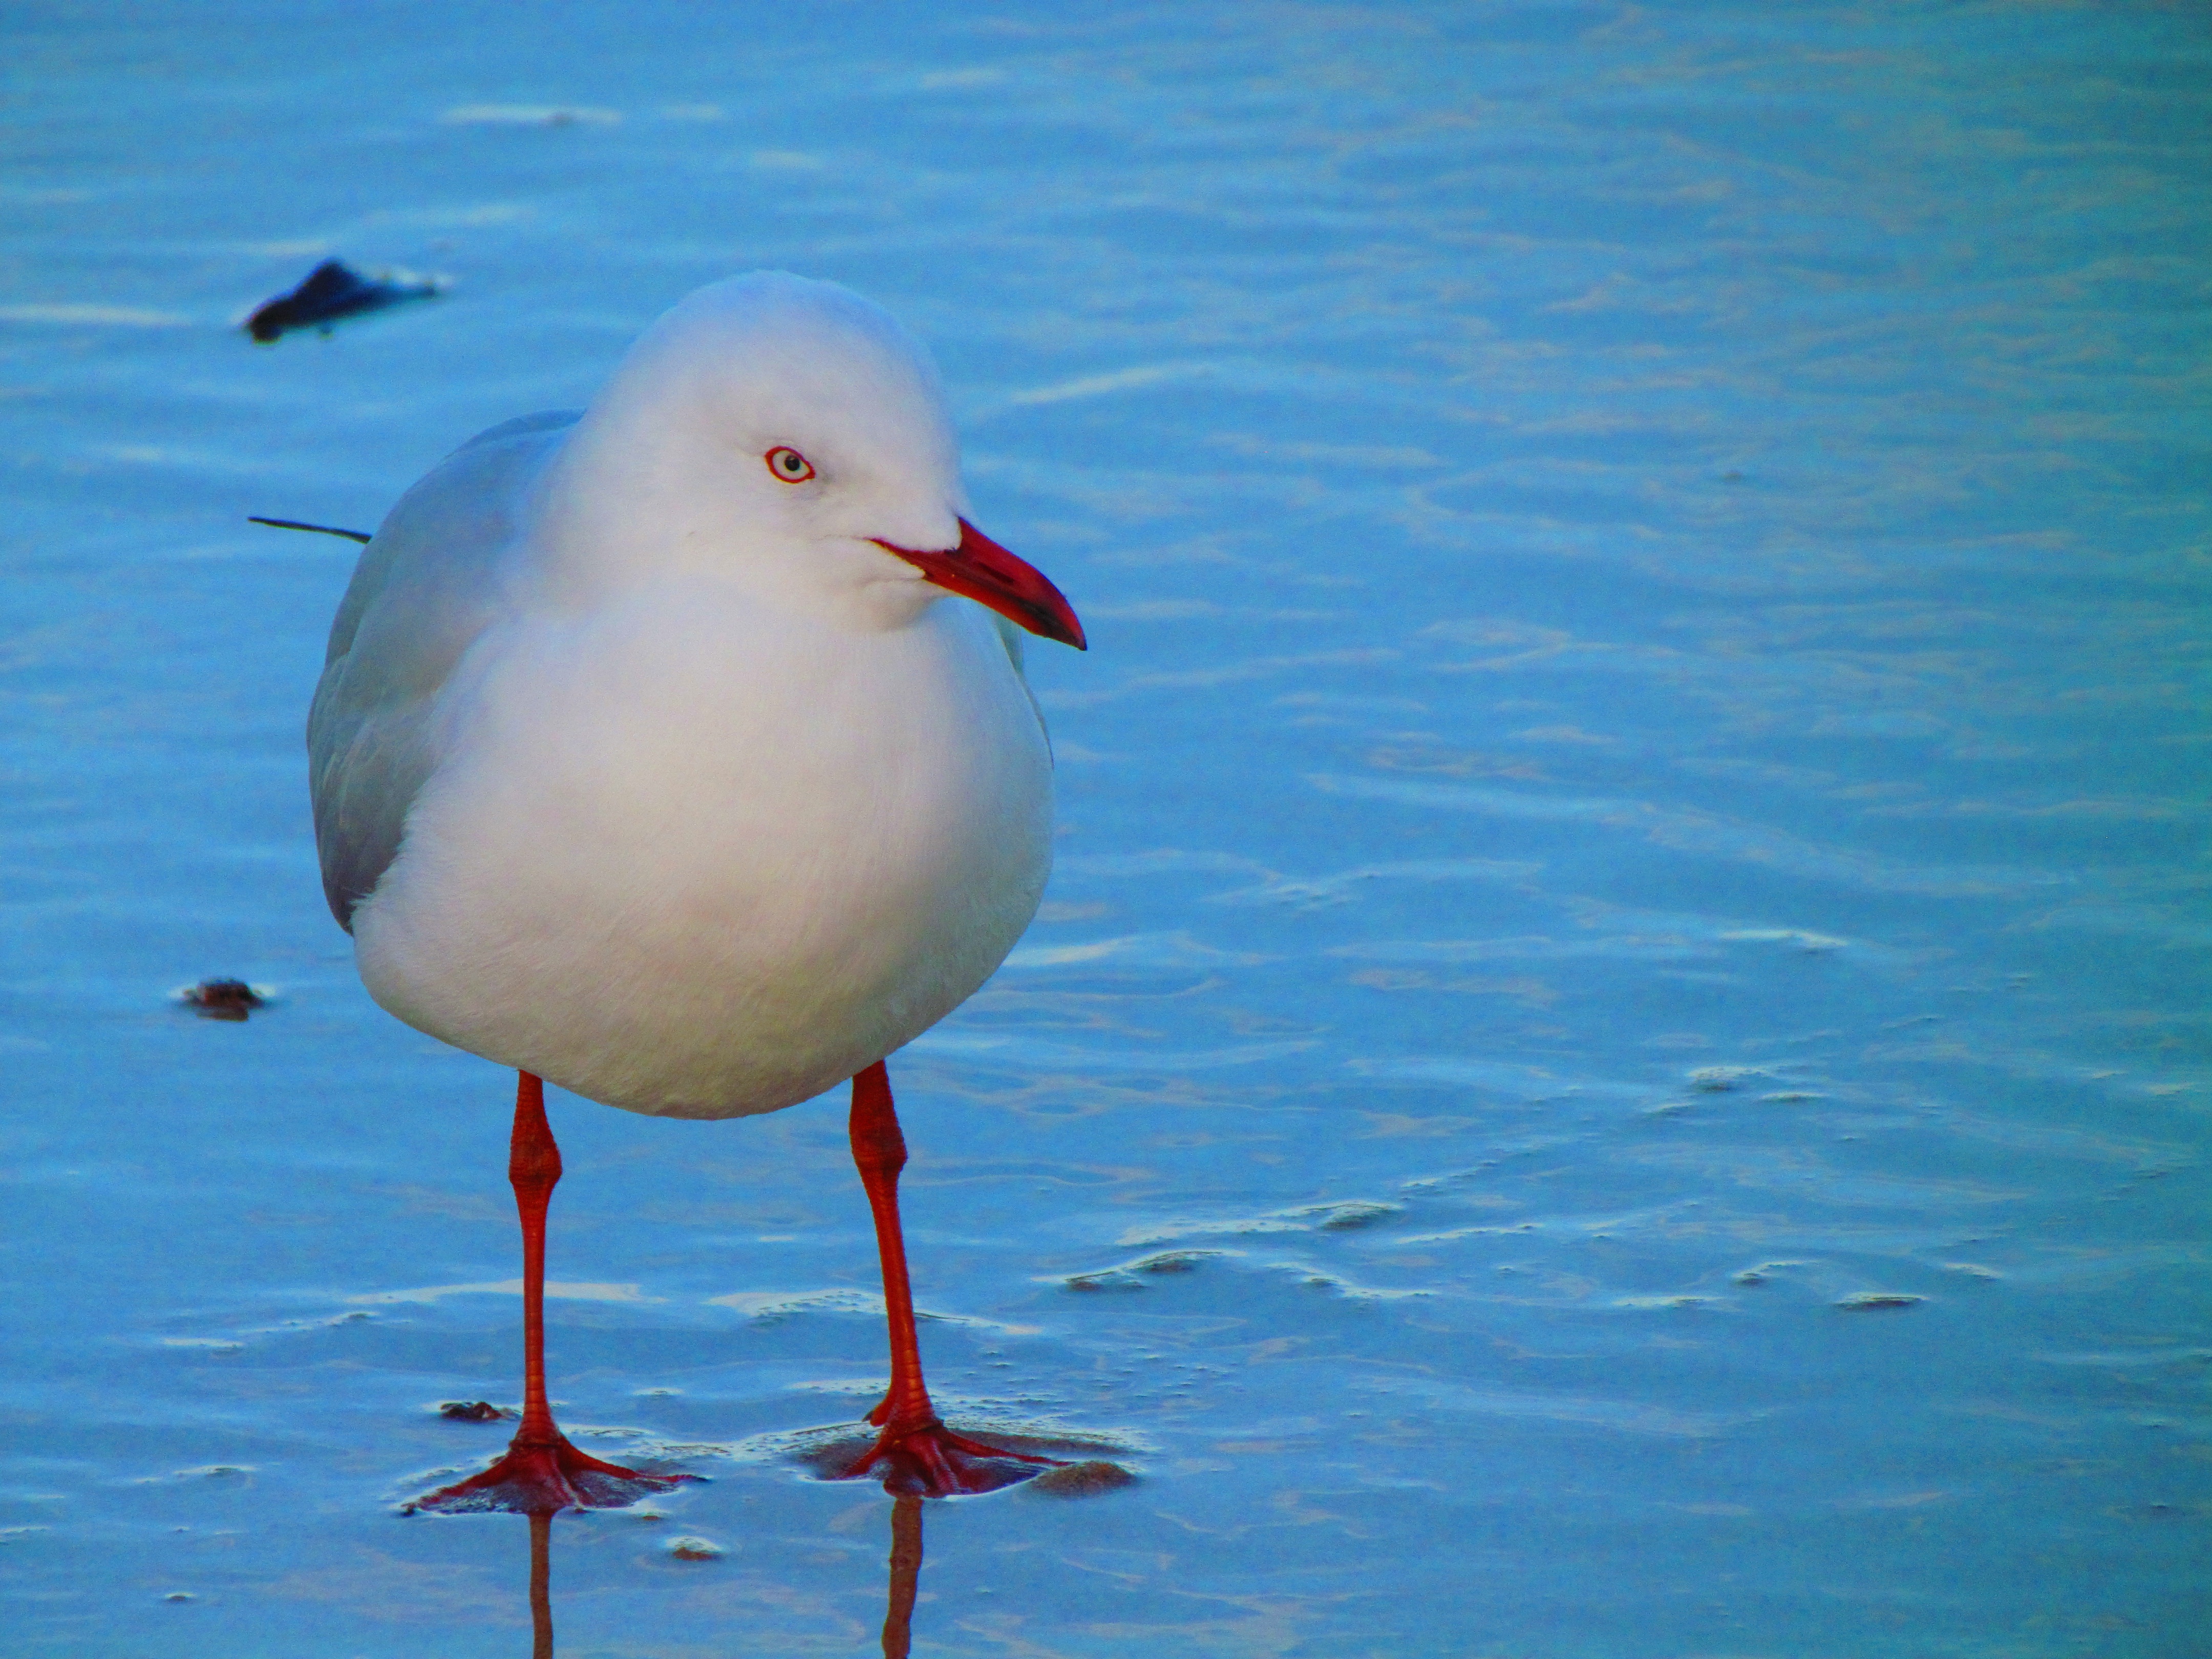
sea, nature, bird, animal, seagull, looking, wildlife, wild, reflection, beak, feather, avian, fauna, one, single, look, vertebrate, staring, stare, shorebird, charadriiformes